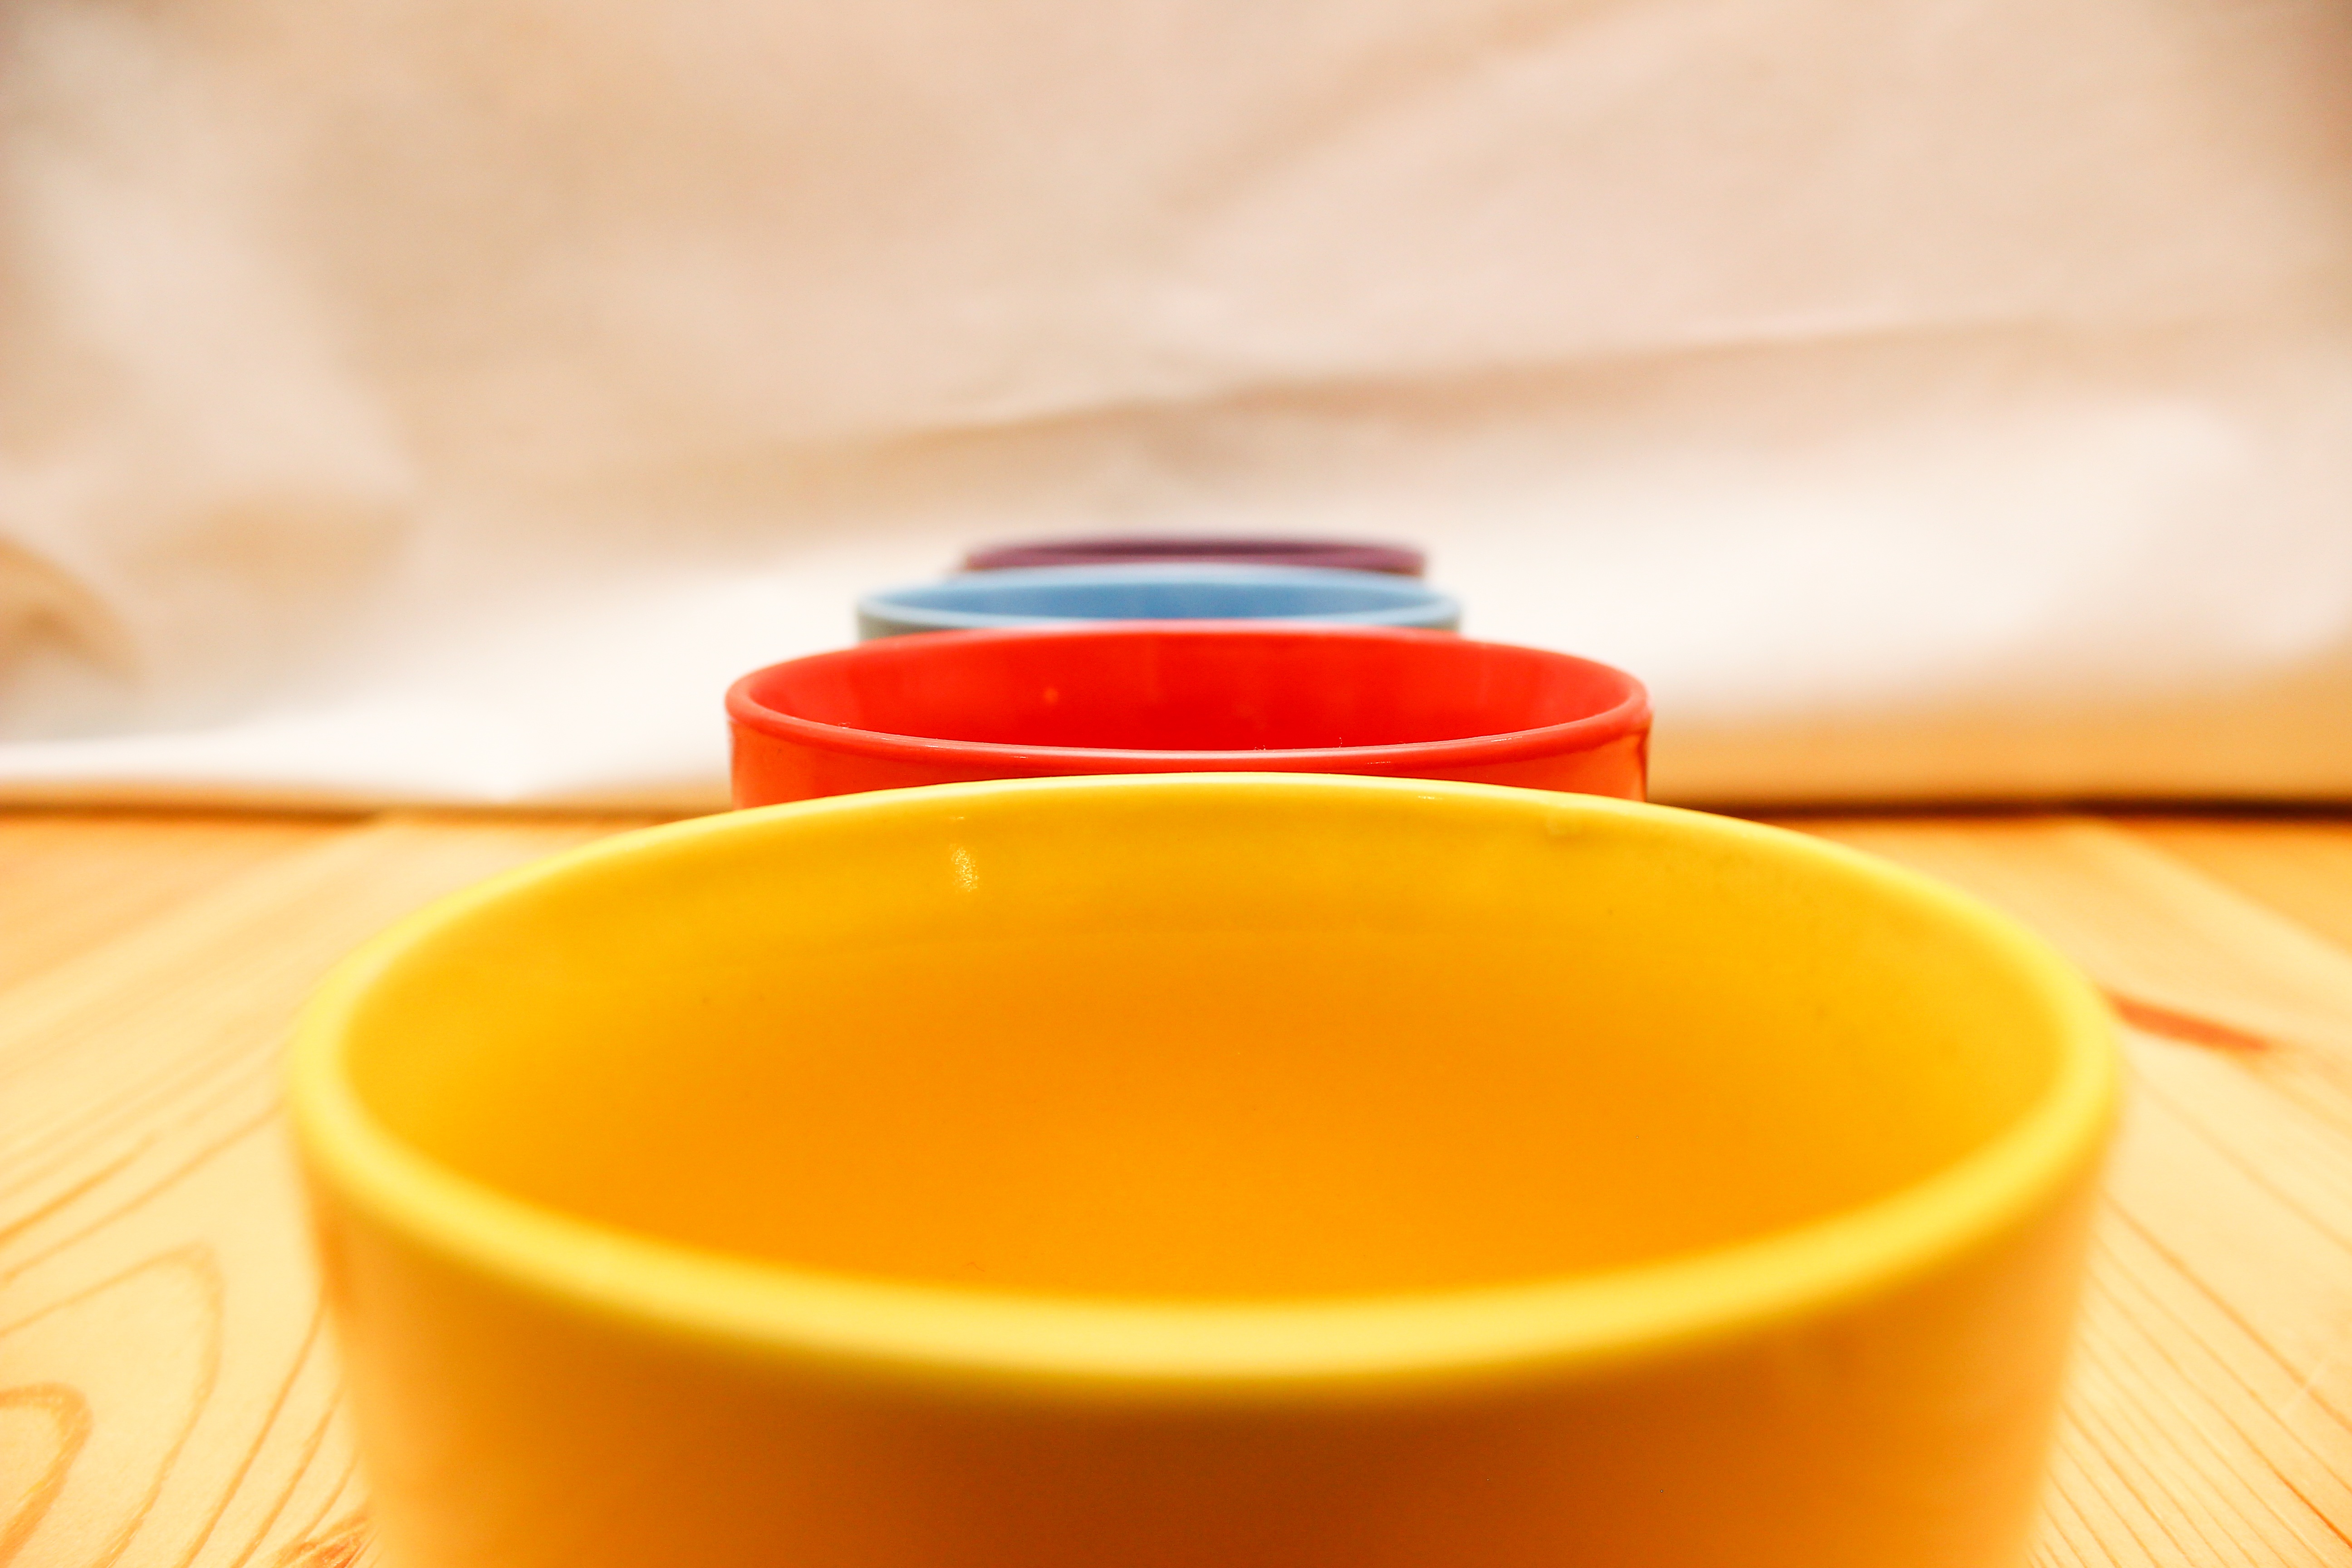
hand, table, wood, tea, glass, cup, red, color, ceramic, drink, blue, black, yellow, wooden table, picture, cmyk, cmjn